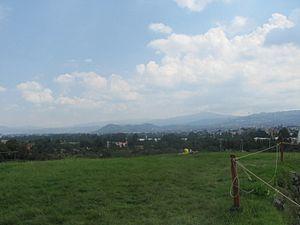
Cuicuilco est un important site archéologique mésoaméricain de la période préclassique moyenne et tardive situé sur la rive sud du lac Texcoco dans la vallée de Mexico au sud de la réserve écologique du Pedregal. Ce fut la première cité à s'installer sur les rives du lac Texcoco et fut aussi, pendant le Iᵉʳ millénaire av. J.-C., la plus importante ville de la vallée de Mexico.